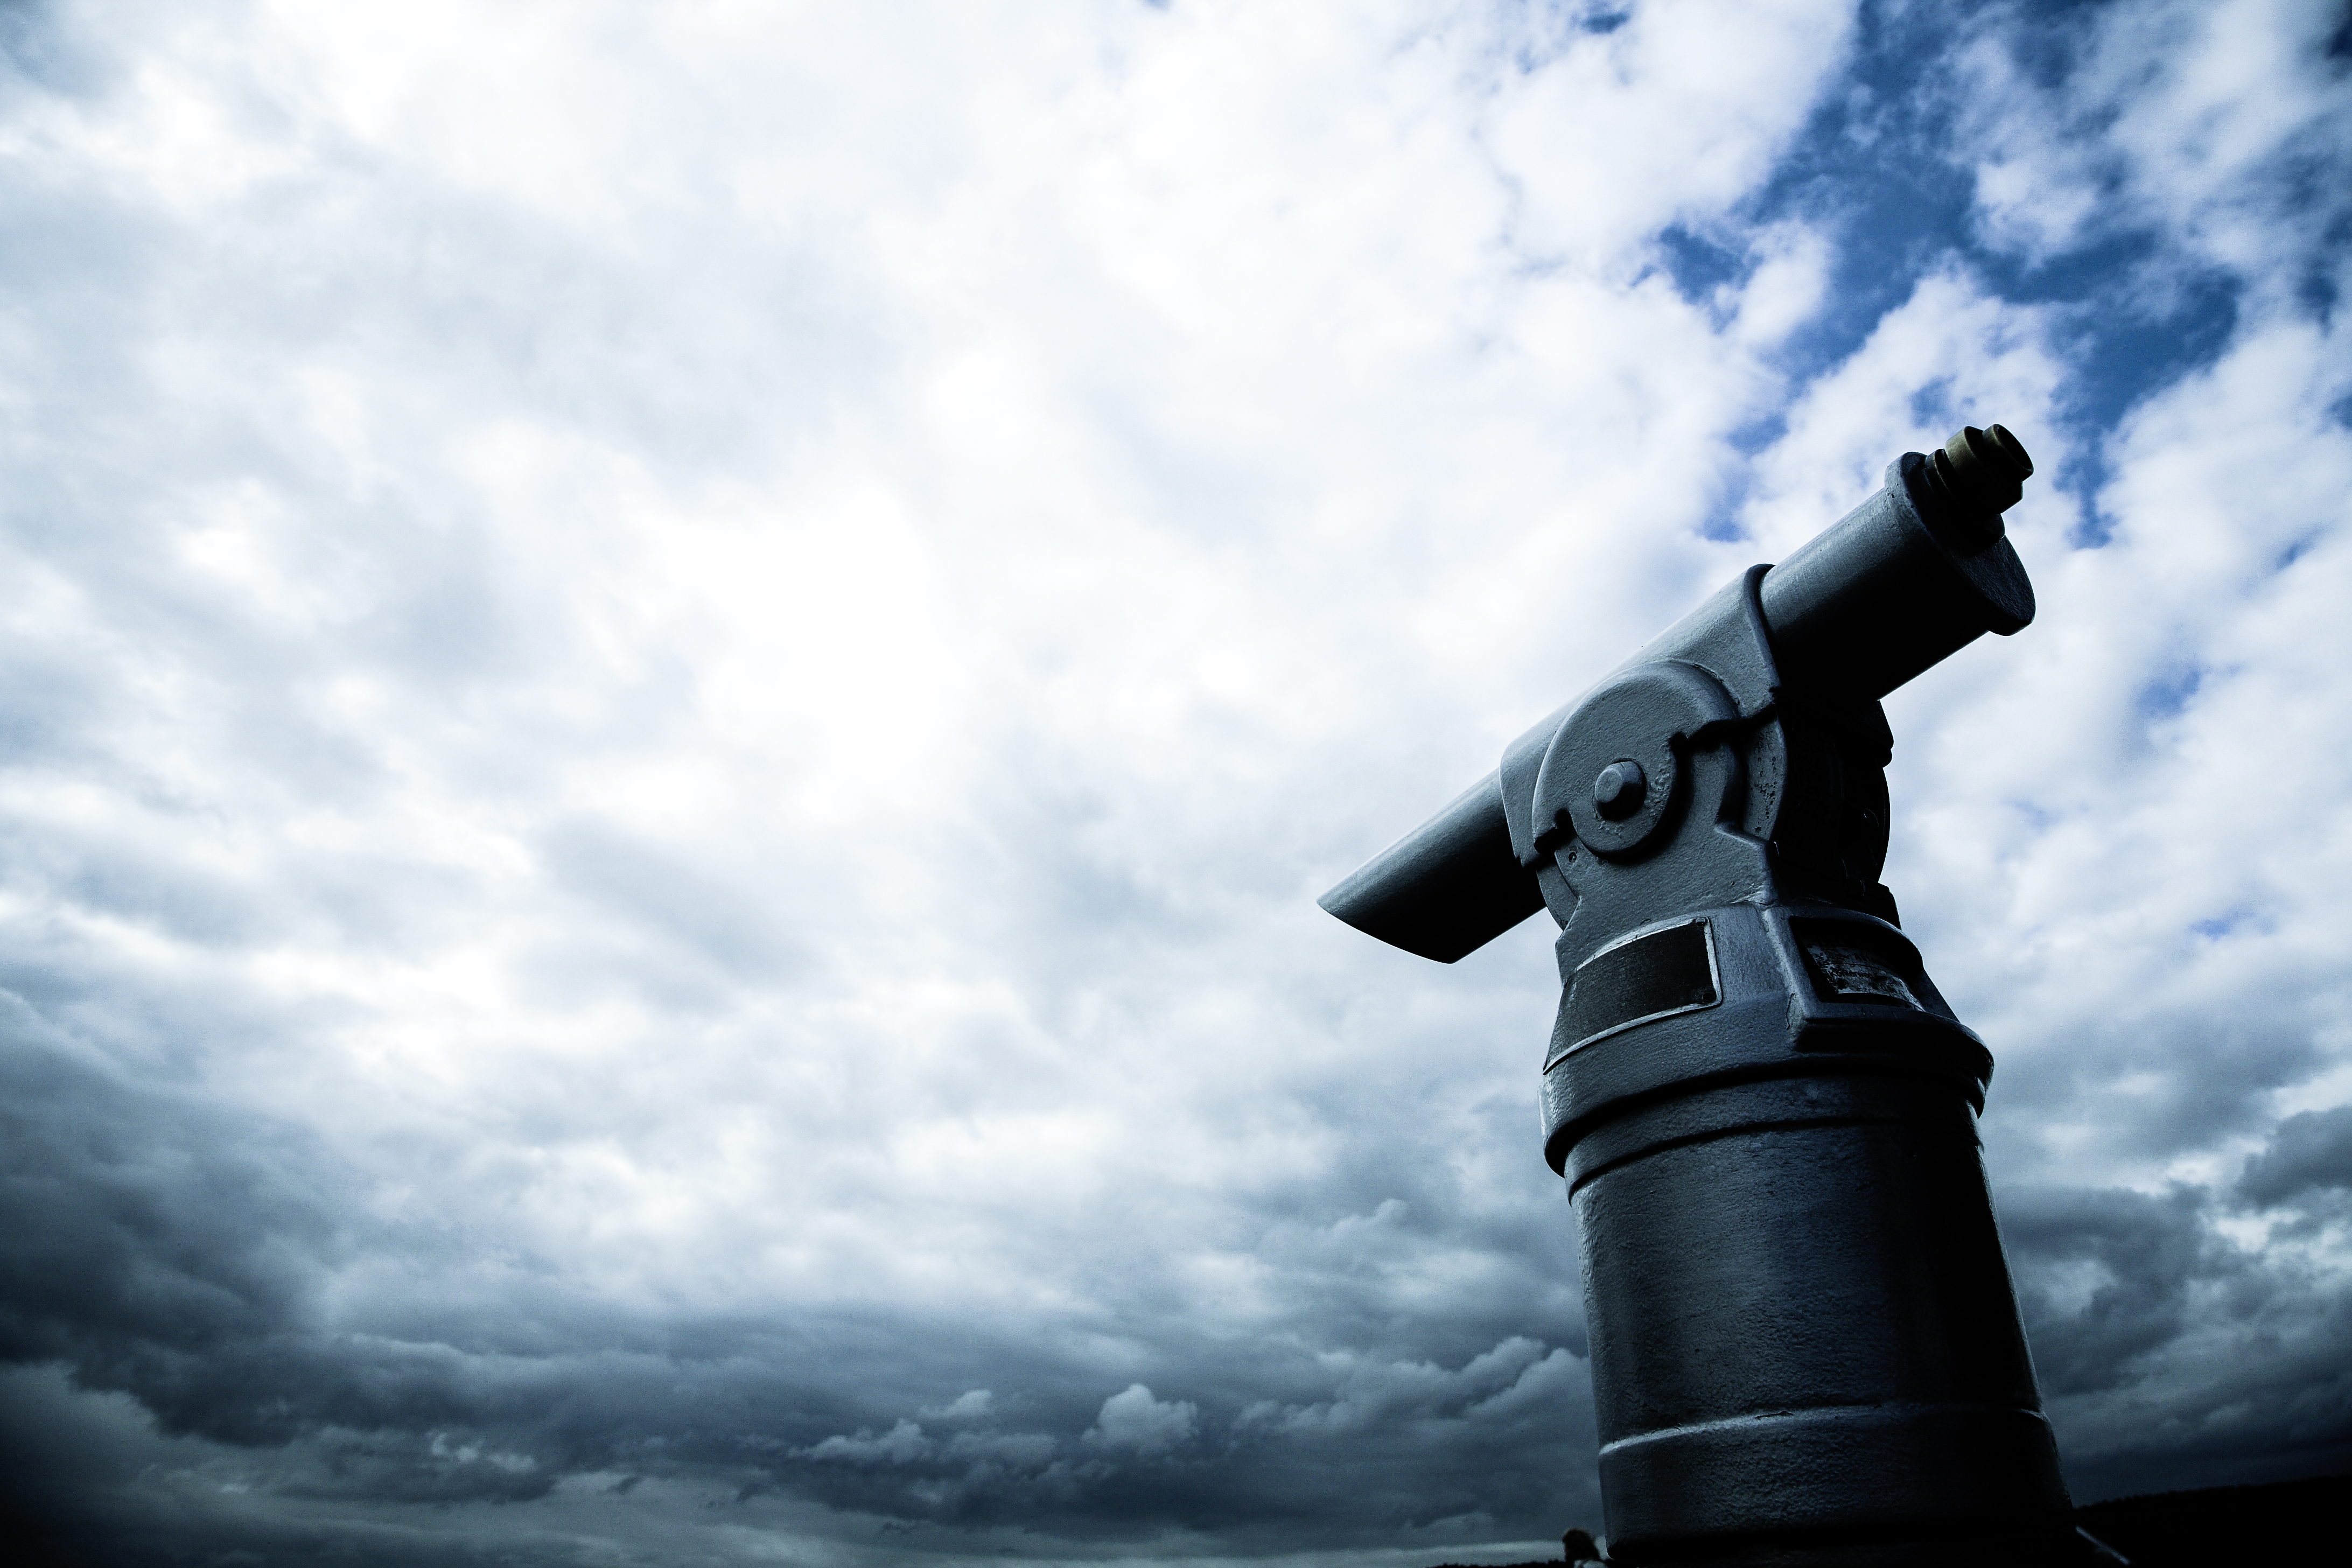
light, cloud, sky, sunlight, cloudy, wind, statue, tower, overcast, blue, clouds, viewpoint, binoculars, meteorological phenomenon, viewing platform, atmosphere of earth, tower viewer, coin operated telescope